Starchaser Industries

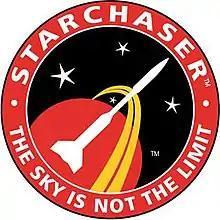
Starchaser mission badge

Starchaser Industries is a privately owned space tourism company based in the UK. Formed in 1992, the company designed and built several prototype rocket systems for space tourism vehicles. Starchaser's rocket NOVA 1 launched in 2001 from Morecambe Bay. The vehicle holds the UK record for the biggest successful rocket launch fired from the British mainland. Starchaser operate an Educational Outreach Programme that aims to take areas of physics and chemistry and explain their use in rocket building.